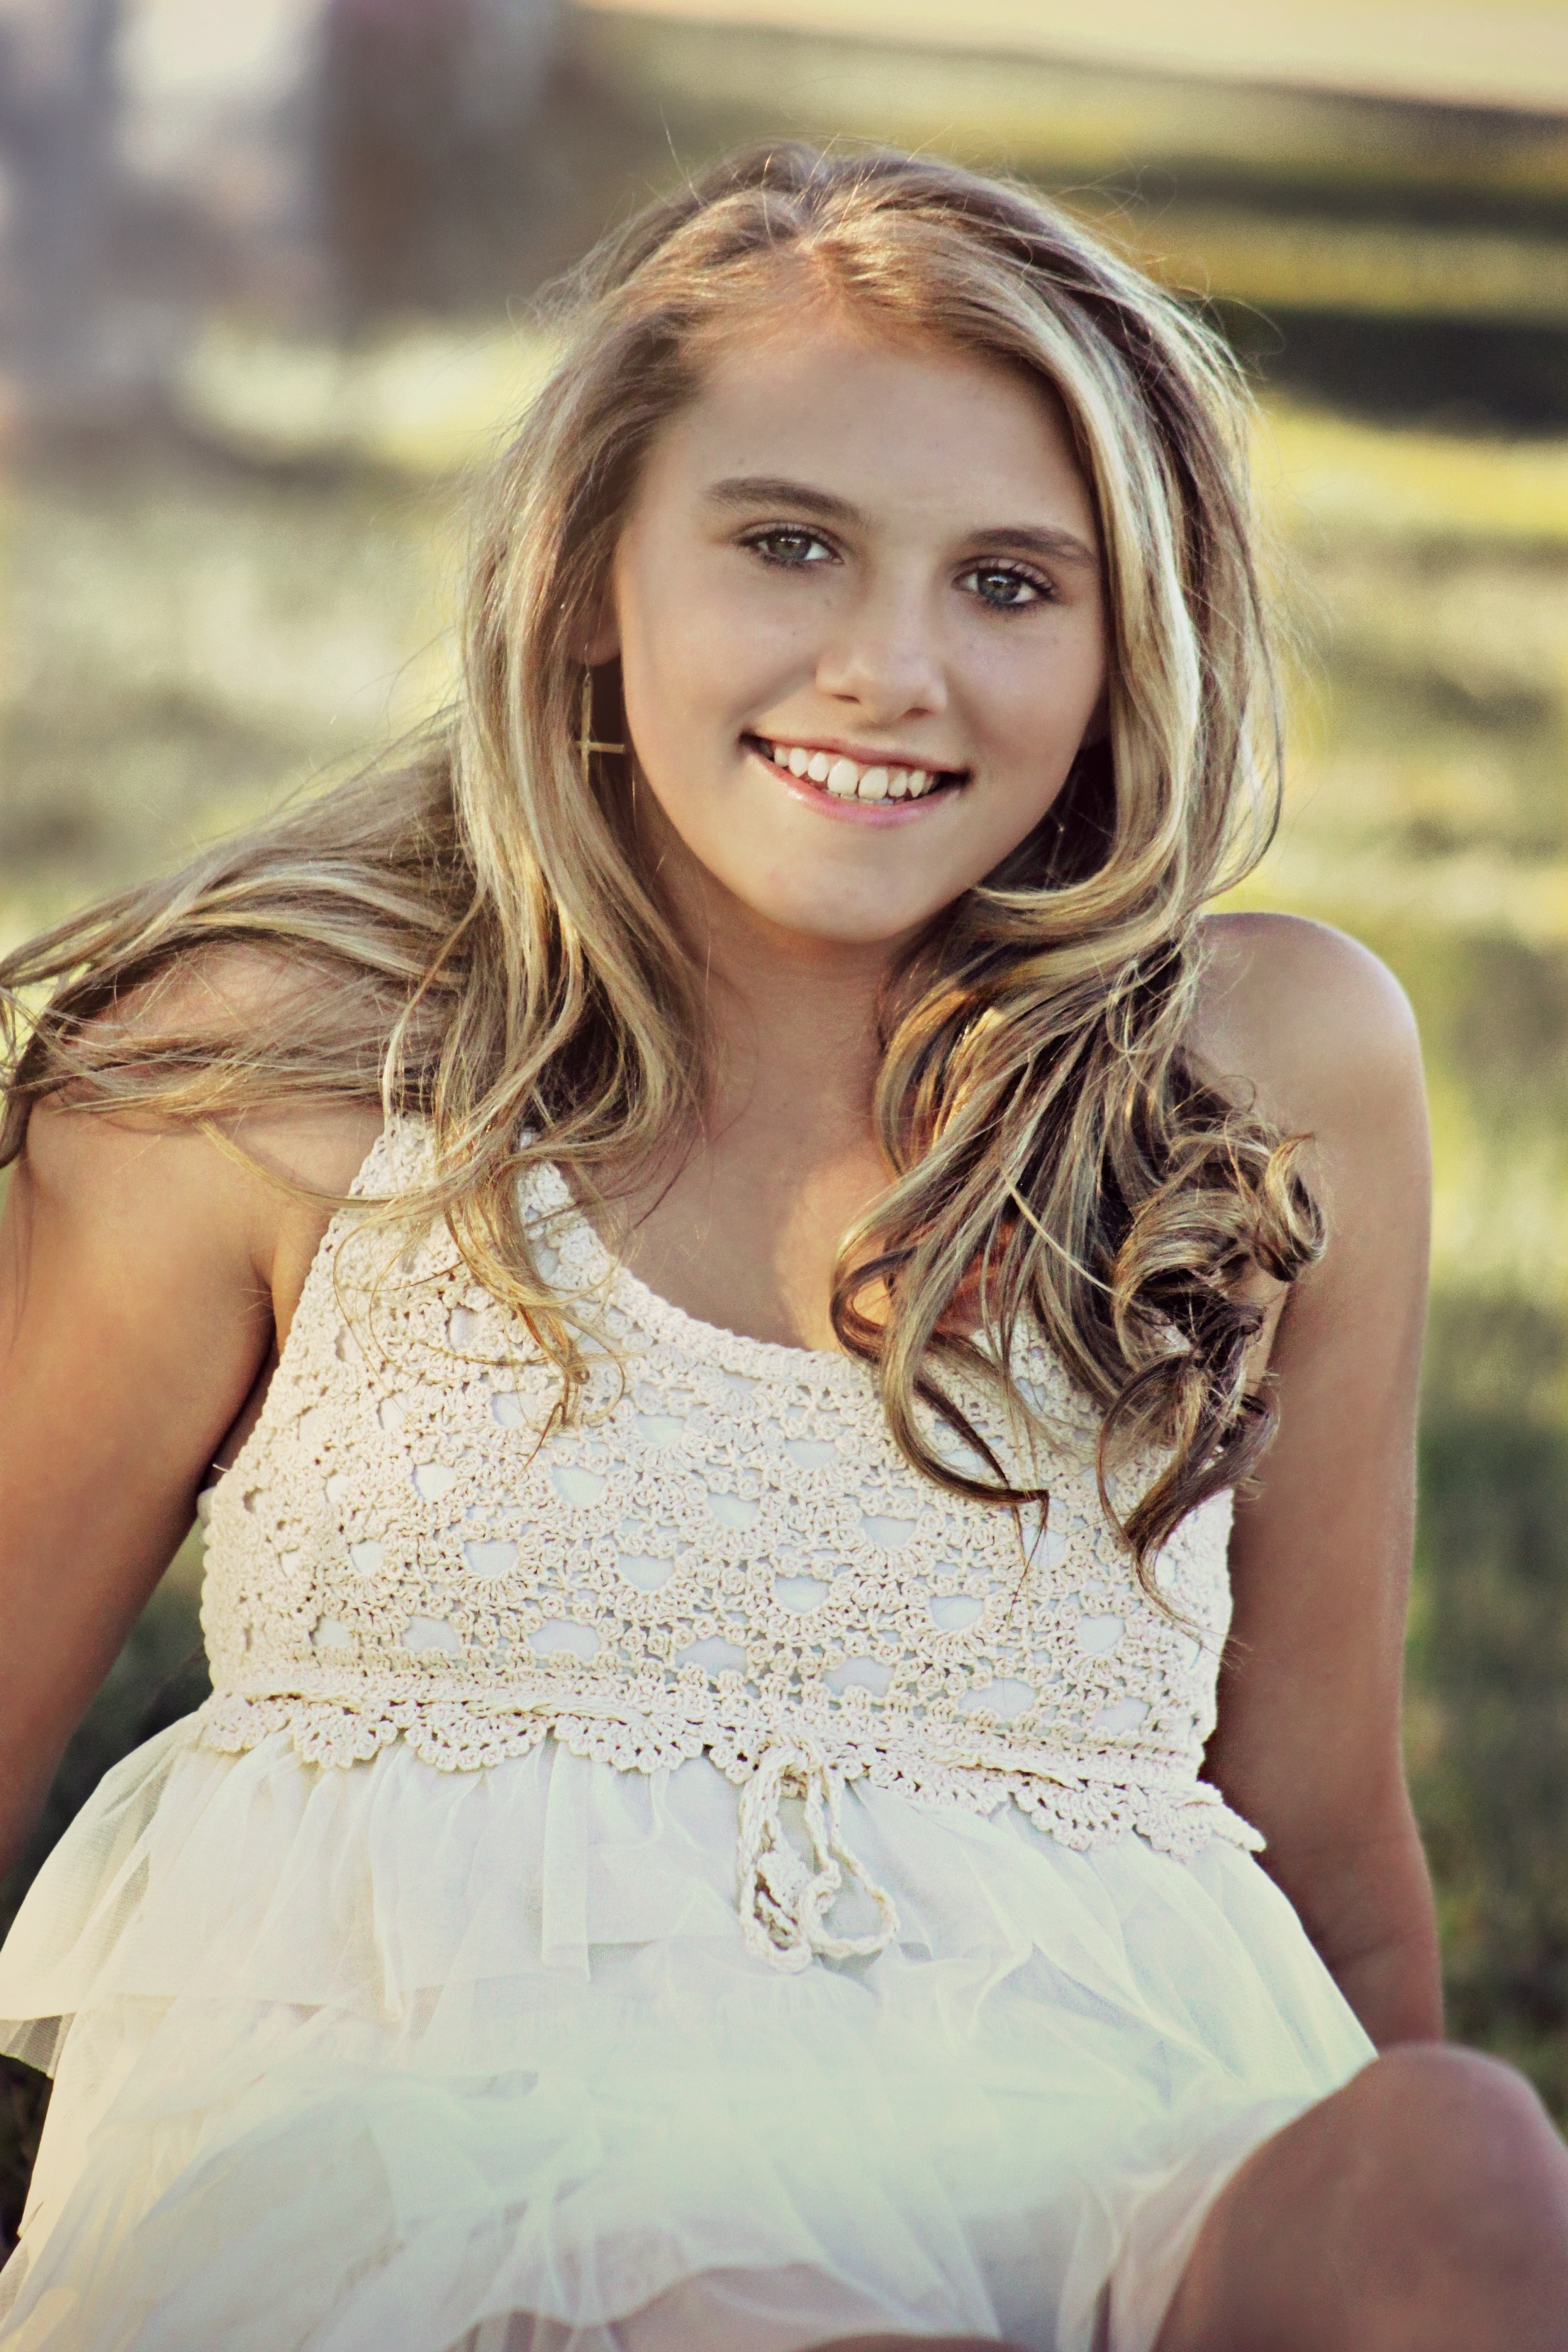
person, girl, woman, hair, photography, cute, female, portrait, model, young, fashion, lady, bride, facial expression, hairstyle, smile, long hair, outdoors, face, dress, happy, eye, skin, beauty, blond, abdomen, photo shoot, brown hair, portrait photography, art model, supermodel